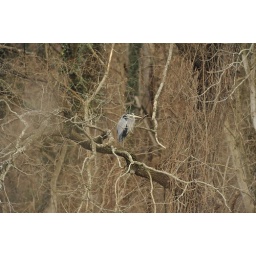
blue heron in tree